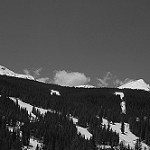
Label: B & W